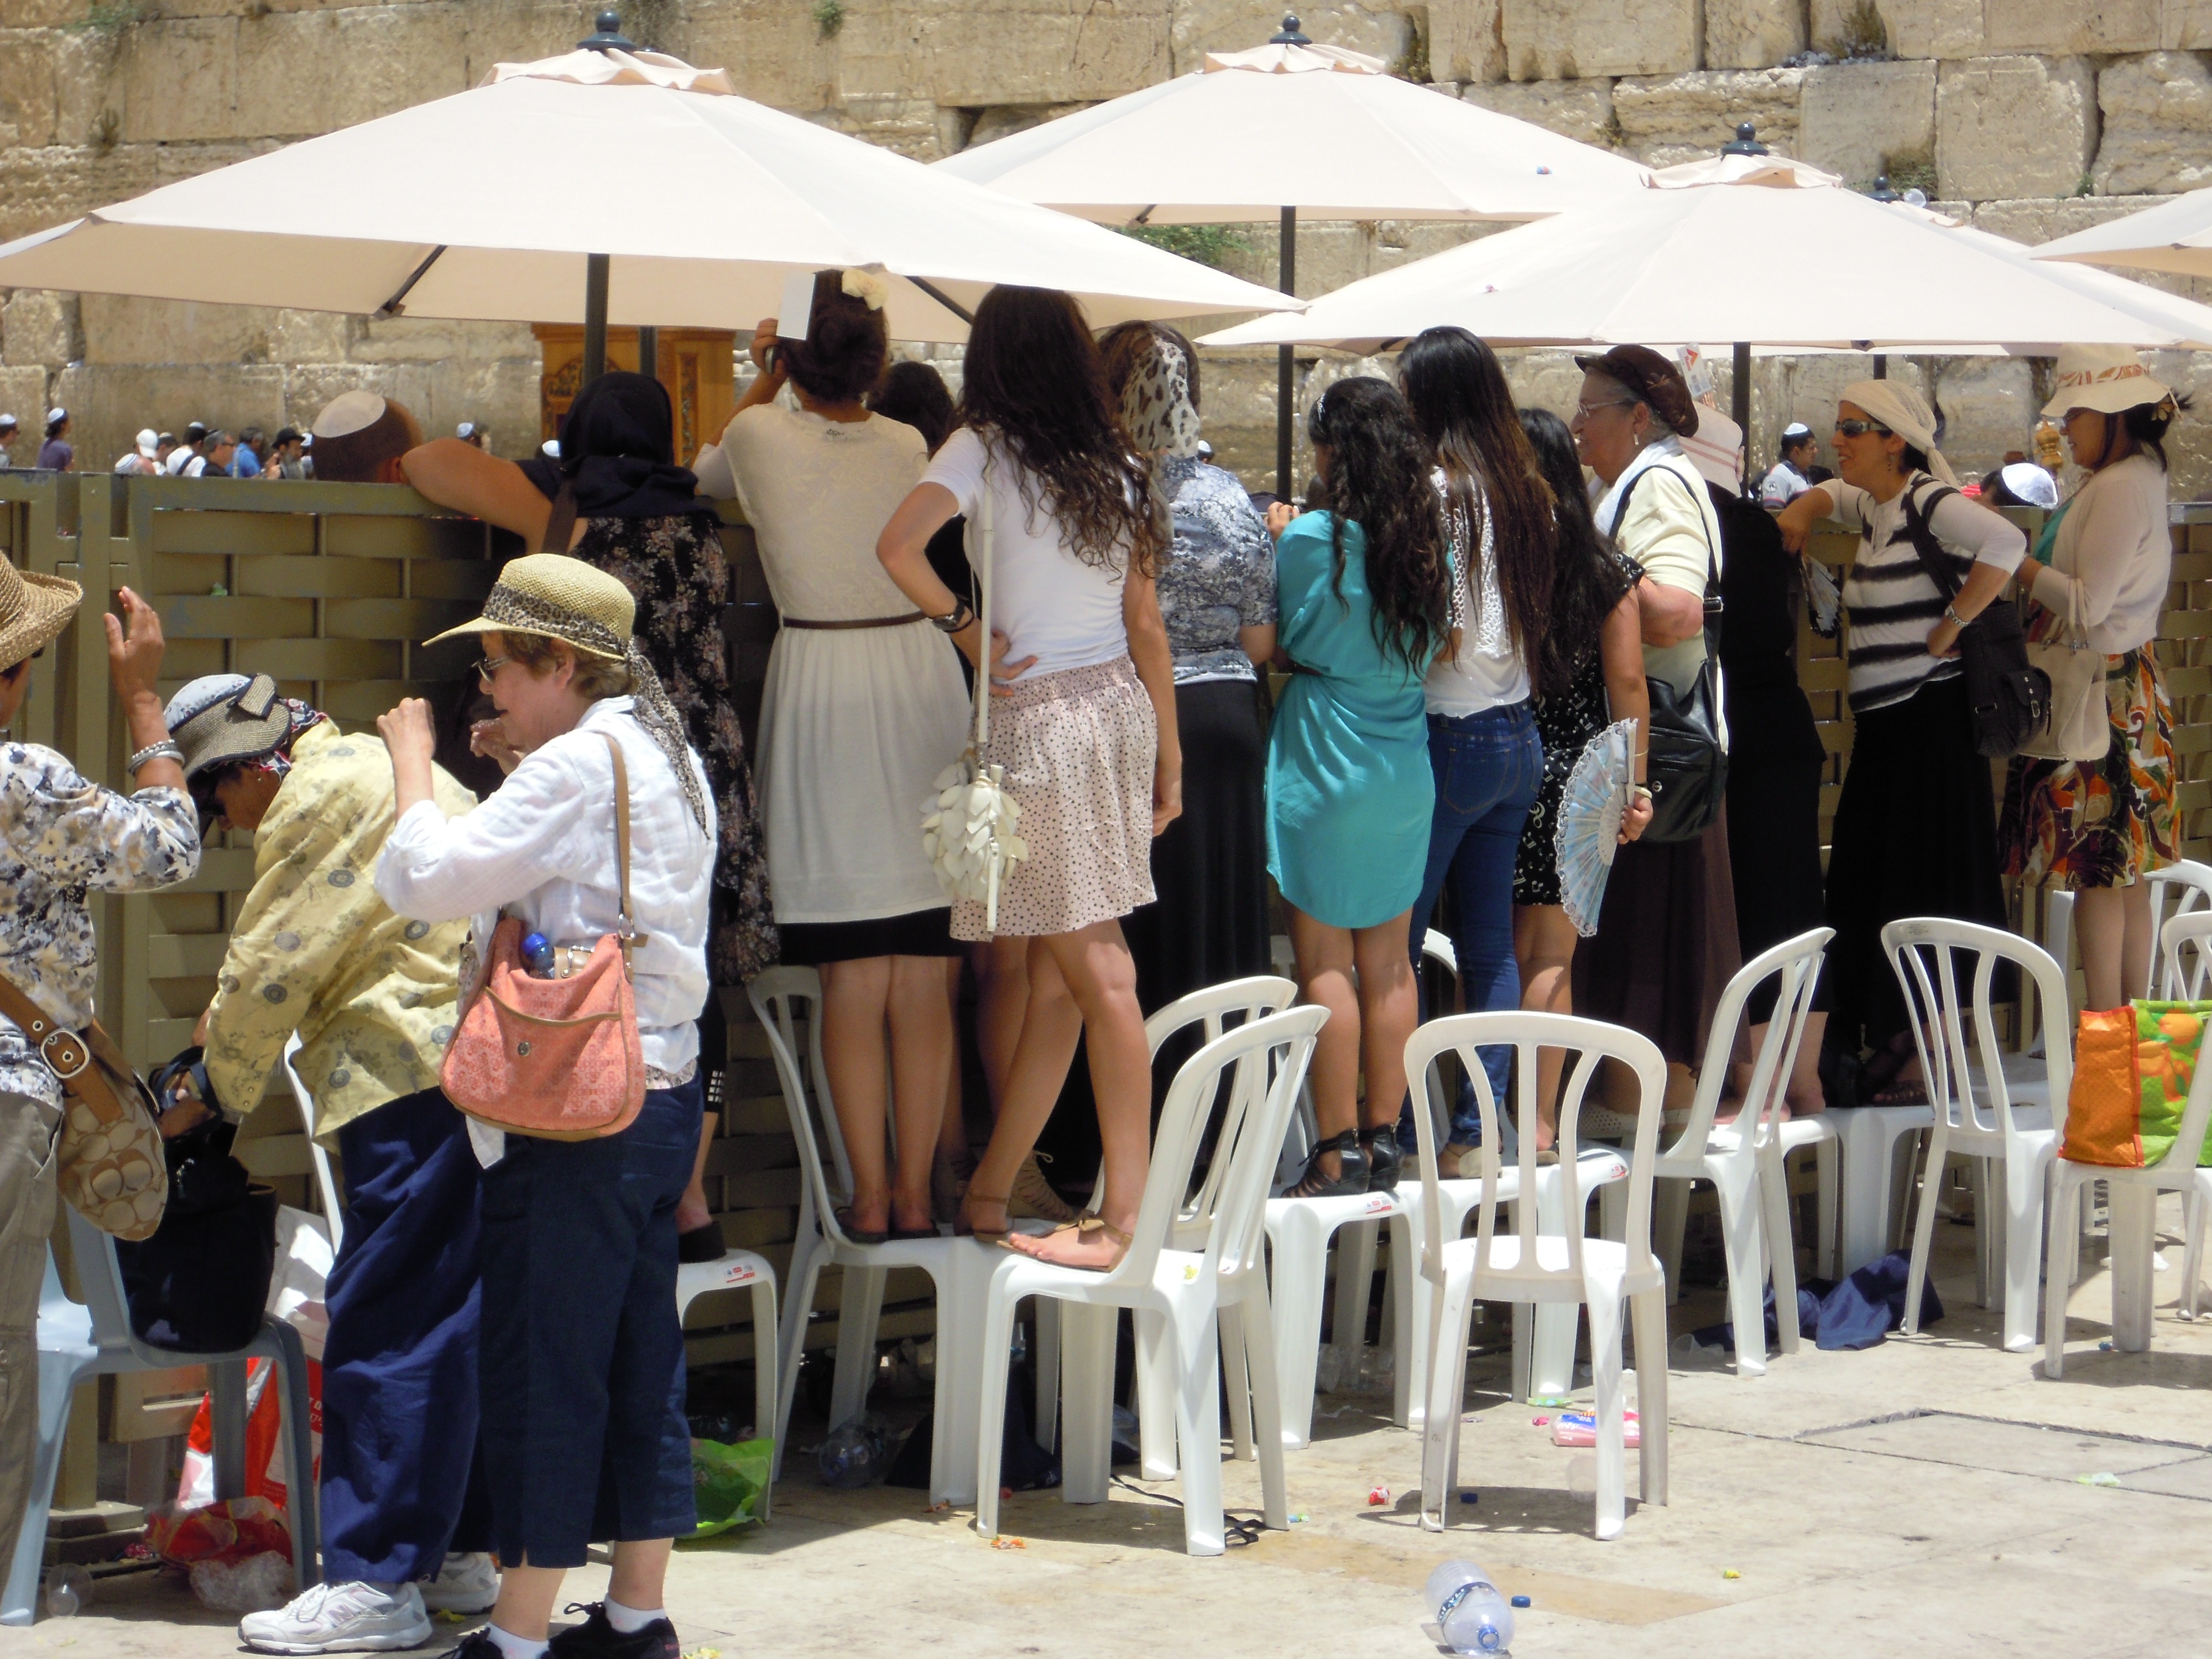
city, vendor, community, market, tourism, public space, curiosity, fair, wailing wall, women's power, human settlement